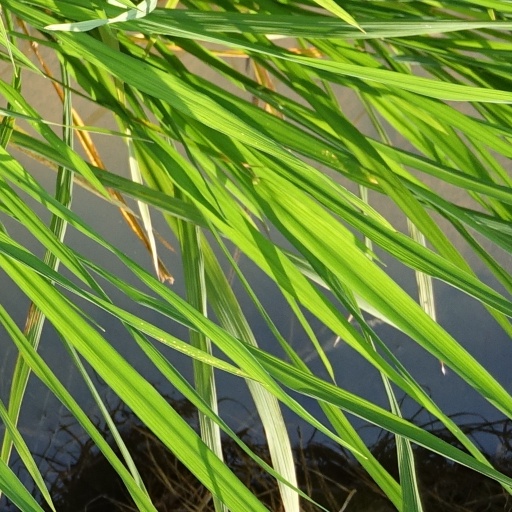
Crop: rice